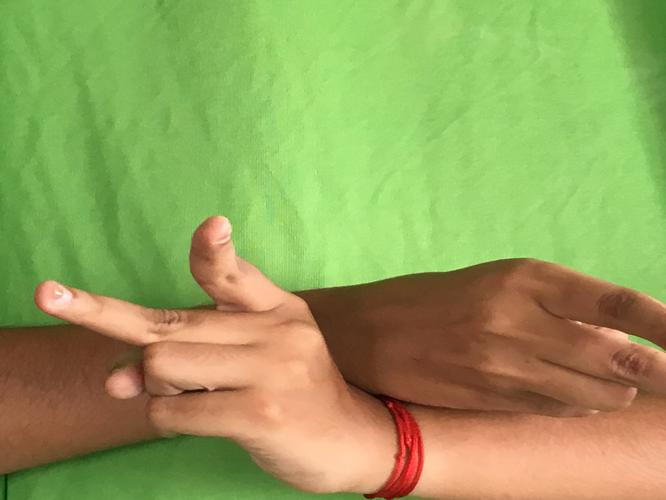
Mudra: Kartariswastika
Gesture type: double_hand